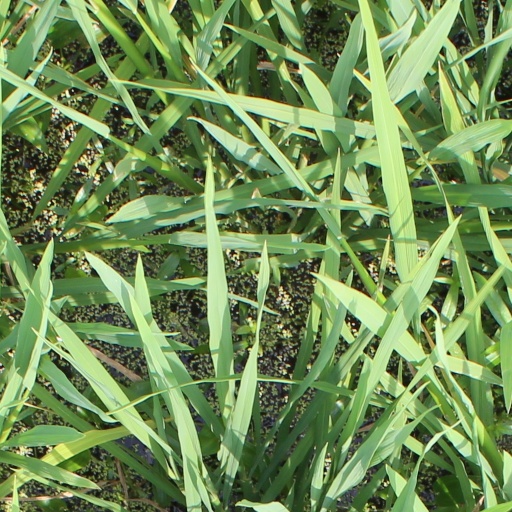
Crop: rice